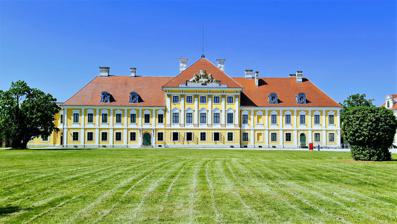
Building: Eltz Manor
Country: Croatia
Year built: 1751
Baroque palace in Vukovar, Croatia Eltz Manor Dvorac Eltz Eltz Manor after renovation (2012) General information Architectural style Baroque Location Vukovar , Croatia Address Županijska 2 32000 Vukovar Current tenants Vukovar City Museum Construction started 1749 Completed 1751 Renovated 2008–2011 Eltz Manor ( Croatian : Dvorac Eltz , German : Schloss Eltz ) is a Baroque palace in Vukovar , Croatia . The 18th-century manor is the location of the Vukovar City Museum . The manor, as it previously appeared, was depicted on the reverse of the Croatian 20 kuna banknote, issued in 1993 and 2001. The palace suffered substantial damages and destruction in 1991 during the Croatian War of Independence . However, after four years of restorations, it was completely restored to its pre-war appearance in October 2011. History In 1736, Philipp Karl von Eltz-Kempenich (1665–1743), the Archchancellor of the Holy Roman Empire and Prince-Archbishop of Mainz , purchased a Vukovar manor in Syrmia , in the eastern Kingdom of Slavonia , then part of the Habsburg monarchy ruled by Emperor Charles VI . The palace was originally built between 1749 and 1751 by the Archchancellor's descendants of the German Catholic noble House of Eltz and was gradually extended over time. The Lordship of Vukovar estates near the Military Frontier were, however, exposed to raids by Ottoman troops and local Hajduk paramilitary forces. After the Yugoslav Partisans gained control over the country in late World War II , the manor was confiscated by the communist administration of Yugoslavia in 1944, and the family of Jakob Graf zu Eltz was forced to leave Vukovar. In 1990, he returned from Eltville to the newly established state of Croatia and became a member of the Sabor parliament at Zagreb . Eltz Manor, however, suffered a great deal of damage during the Croatian War of Independence , when it was bombarded by the Yugoslav People's Army during the Battle of Vukovar . Gallery The courtyard facade and the garden After renovation in 2011 Damaged right part of the Baroque palace before the renovation Damaged tower and destroyed Baroque palace,  before renovation Damaged main facade, before renovation Statues of angels in a heraldic setting, with ruins in the background, before renovation See also List of Baroque residences Palace of Syrmia County References